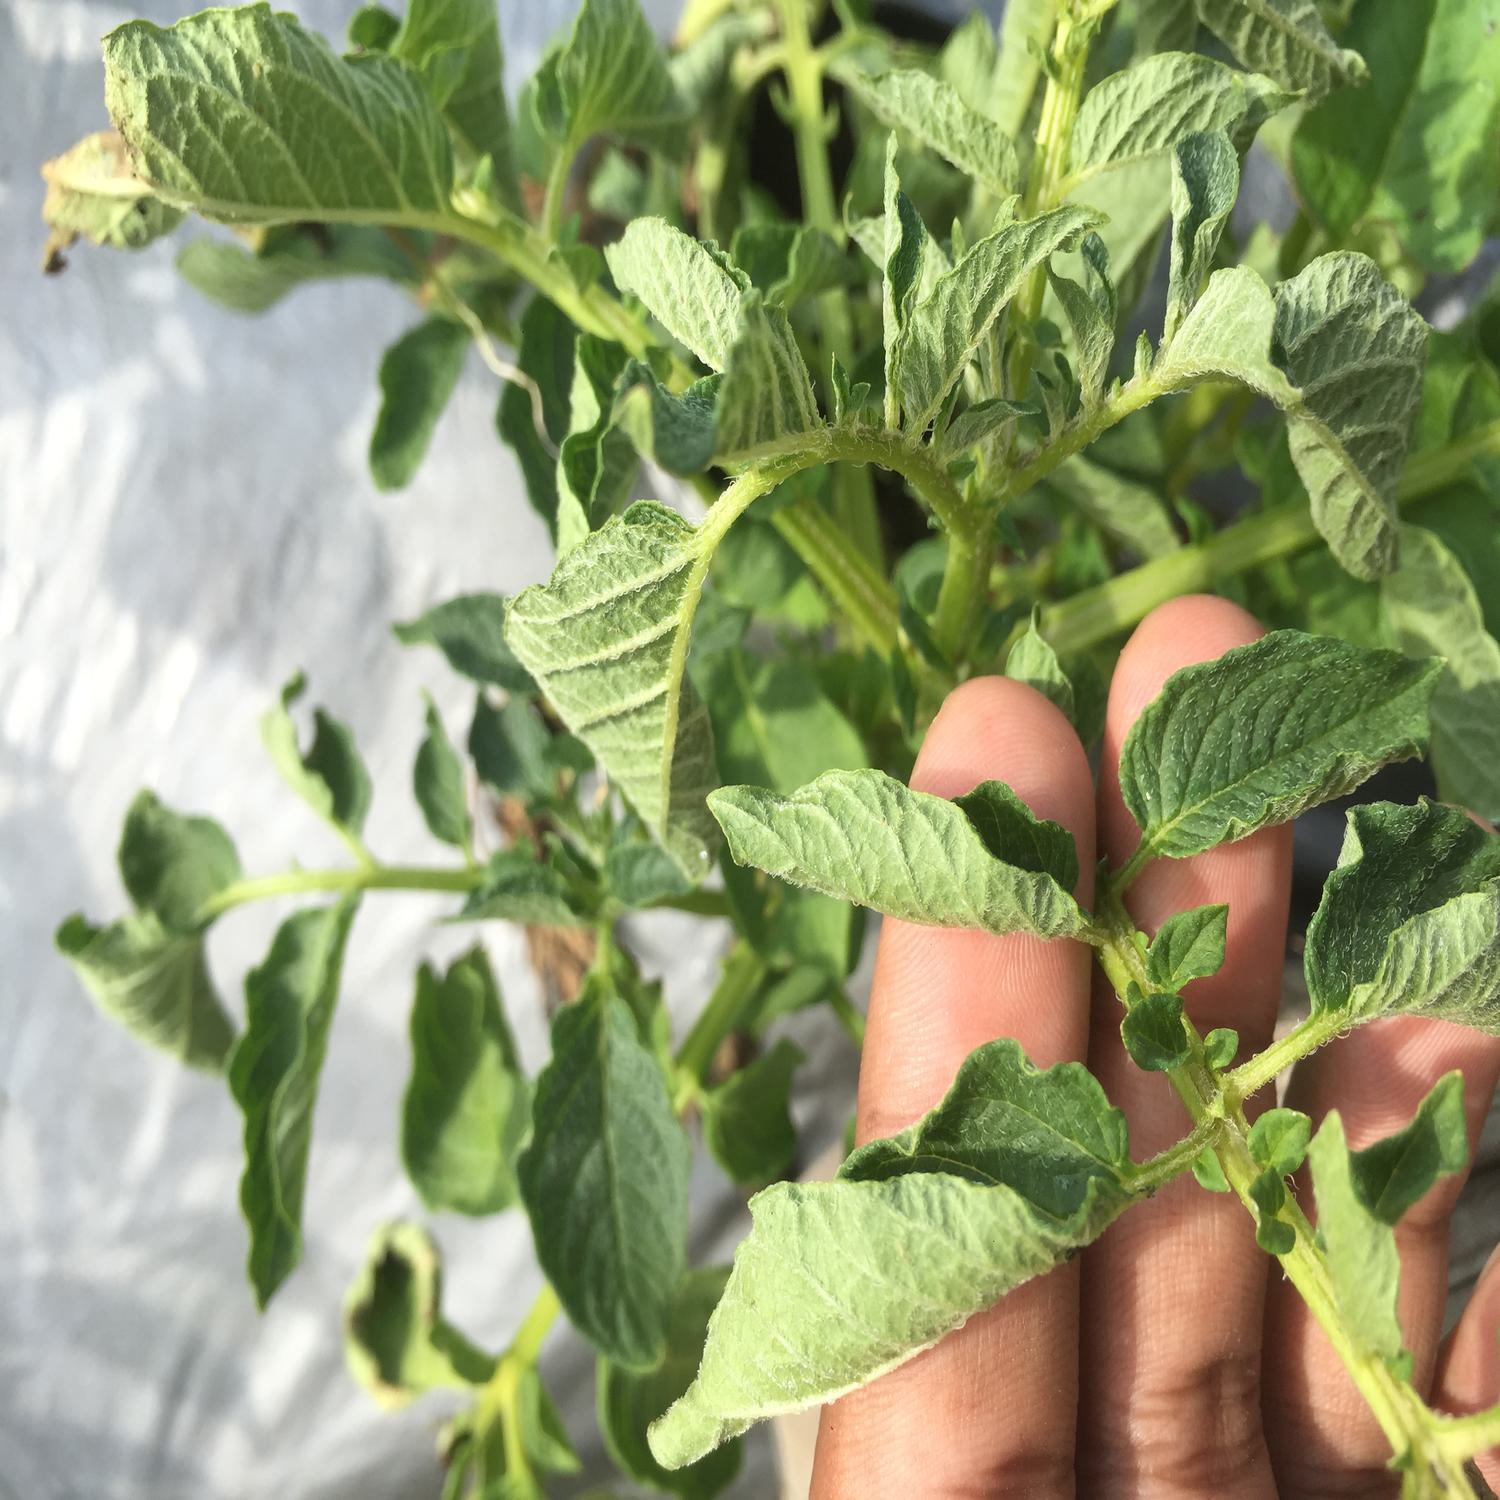
Etiqueta: Pudricion_Parda